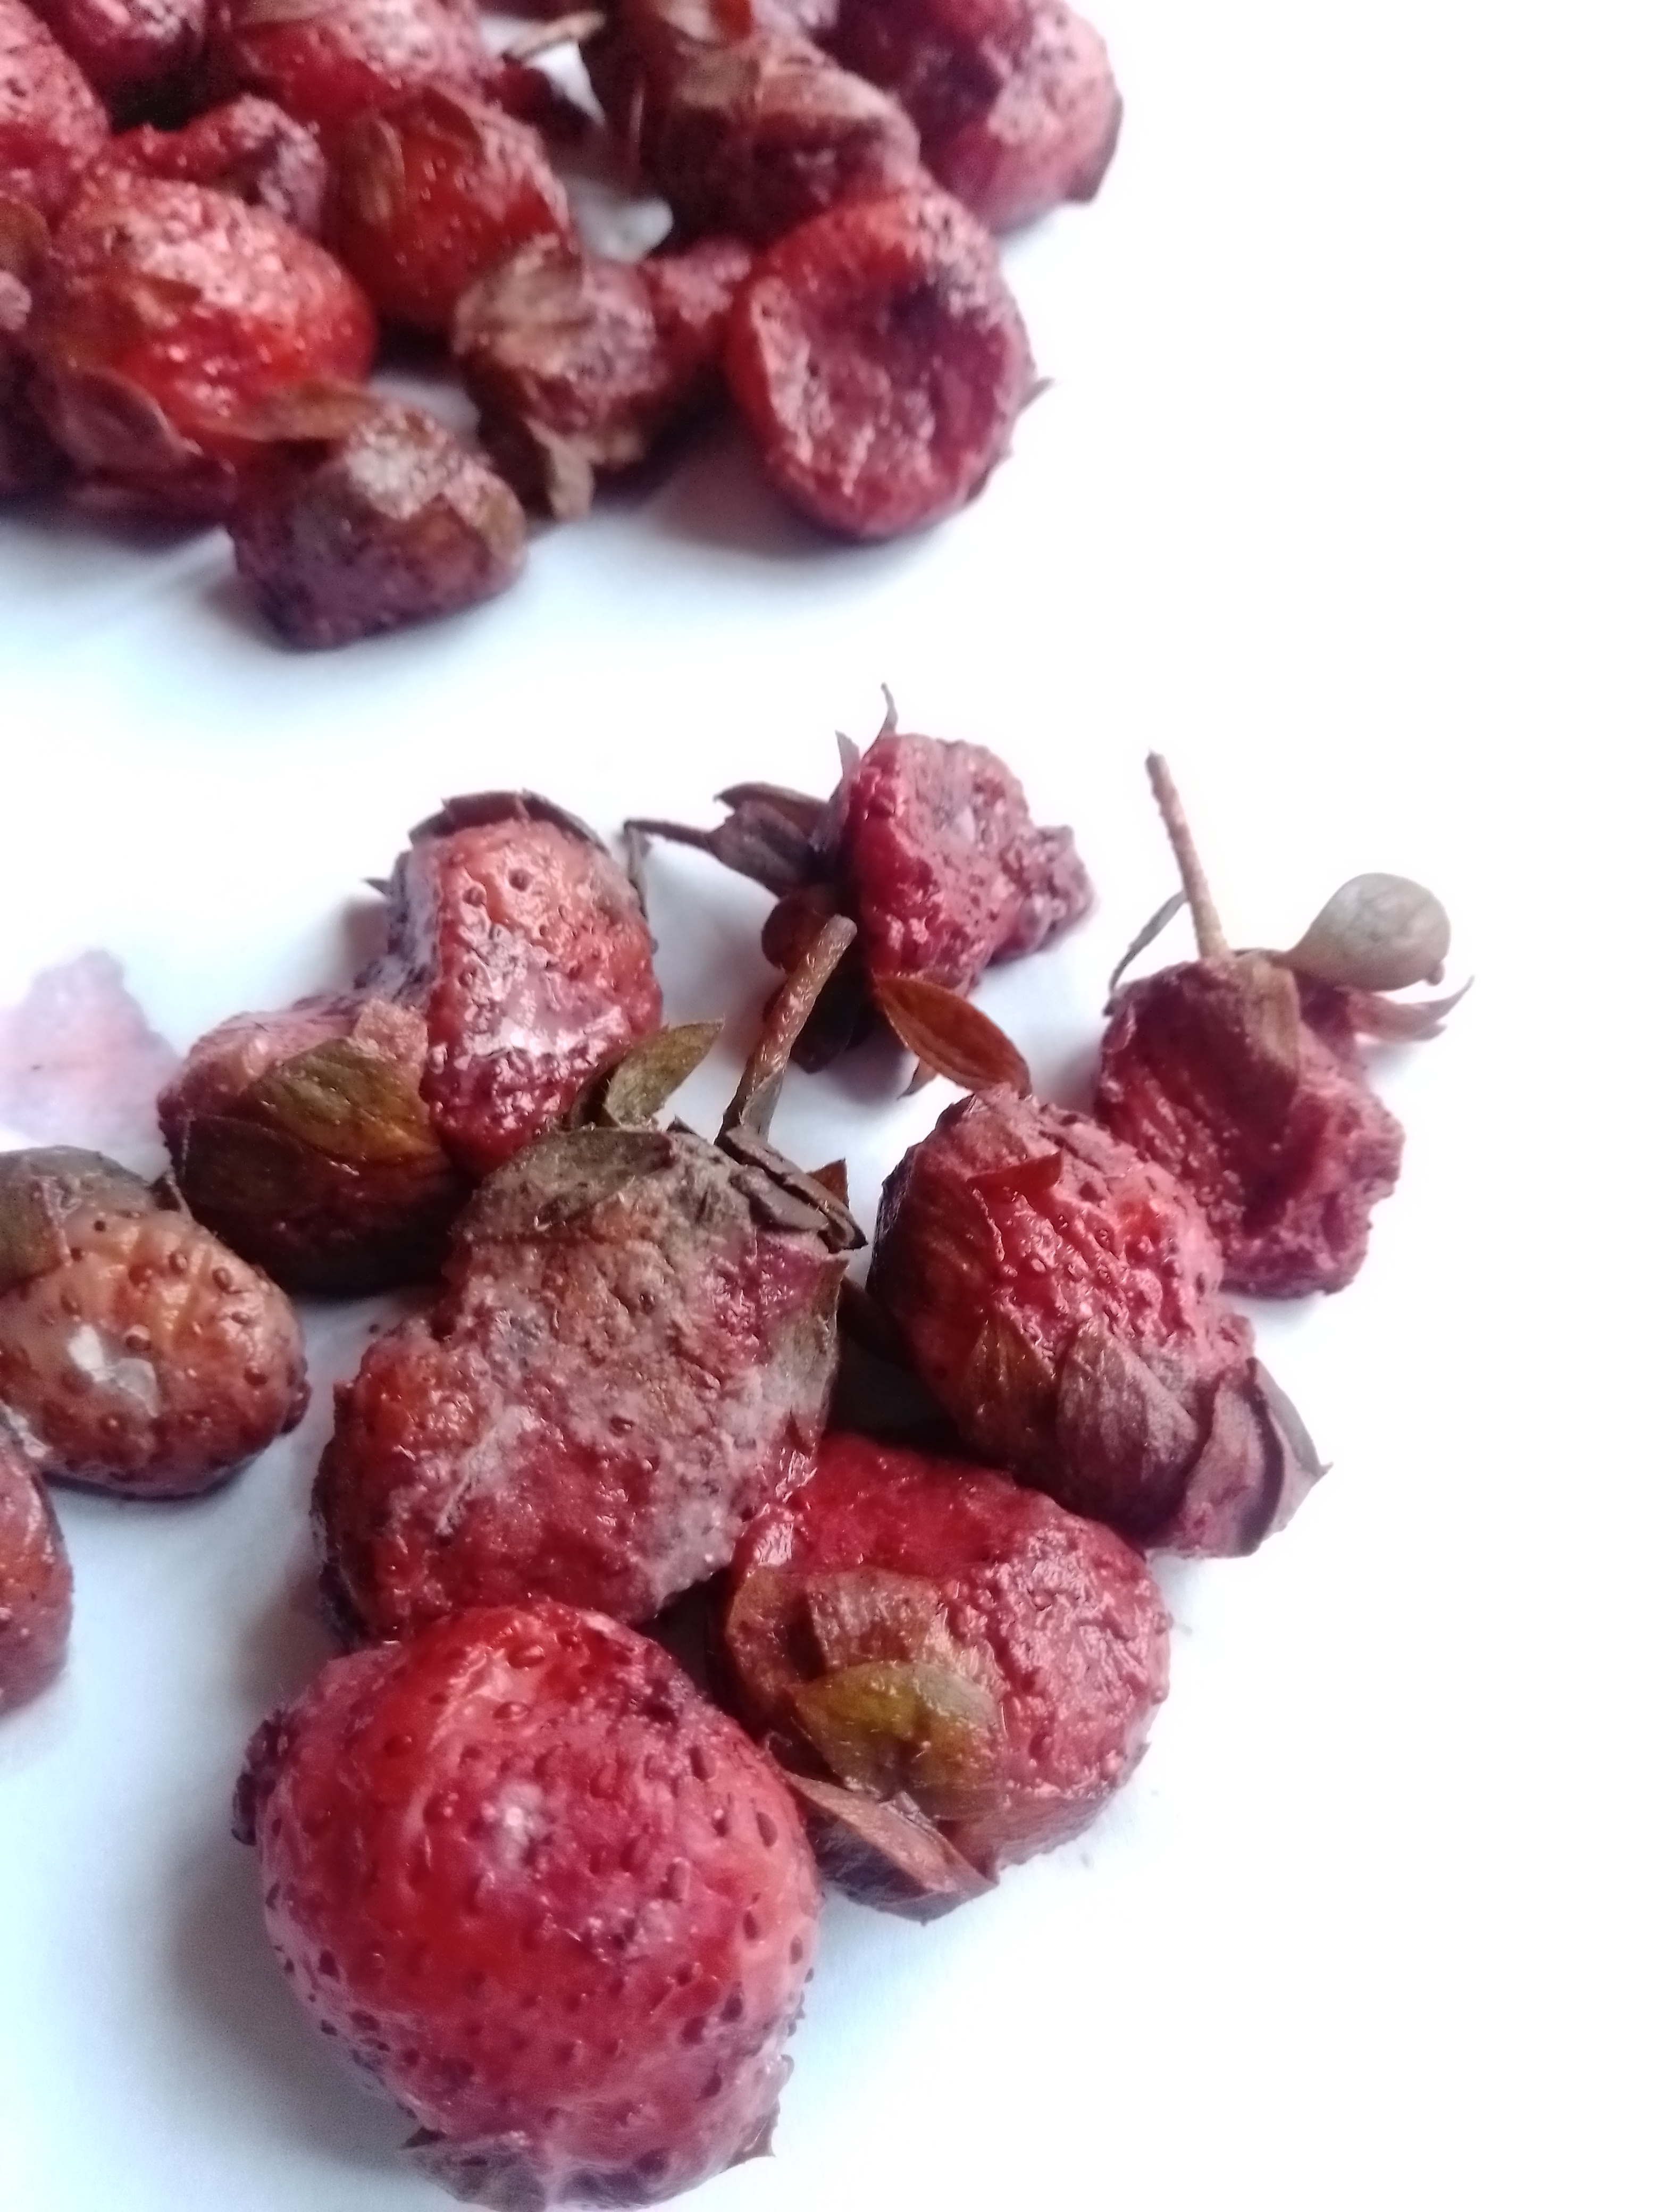
Fruit: strawberry
Condition: rotten